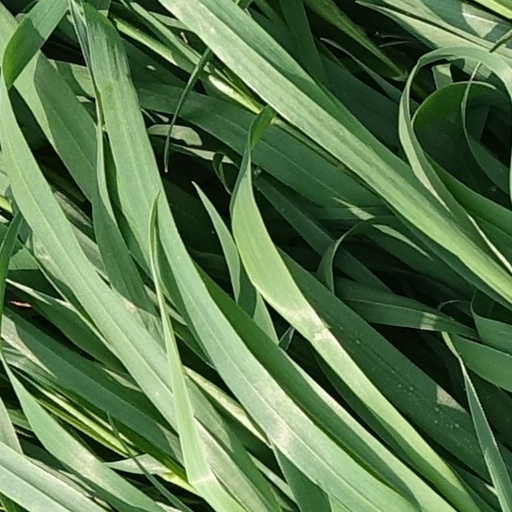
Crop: wheat